Oorai Therinjikitten

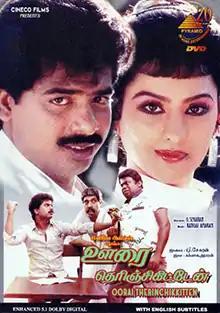
DVD cover

Oorai Therinjikitten is a 1988 Indian Tamil-language comedy film, written and directed by Kalaipuli G. Sekaran. The film stars Pandiarajan and Pallavi, with Jaishankar, Senthil and Sekaran in supporting roles. It was released on 15 January 1988. The film's title is derived from a song from "Padikkadavan" (1985).